Harmonia (band)

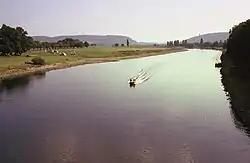
Harmonia lived and recorded near the River Weser, pictured here in 1977.

They recorded two albums under the name Harmonia: "Musik von Harmonia" in 1974 and "Deluxe" in 1975, both released on Brain Records. The former was produced by Harmonia themselves using a primitive mixer and three tape recorders. After its release and a period on tour, Rother took a short break from Harmonia to record the third Neu! album with Klaus Dinger, "Neu! '75" (1975) in order to complete his contractual obligations. In his absence Cluster recorded "Zuckerzeit" (1974), with Rother credited as co-producer. The band's second album "Deluxe" saw producer Conny Plank co-produce with a 16-track recording machine and mixing desk, and featured live drumming by Guru Guru member Mani Neumeier. "Deluxe" emphasized Rother's rock and pop sensibility over Cluster's more improvisational approach, which led to some creative tension between the members.